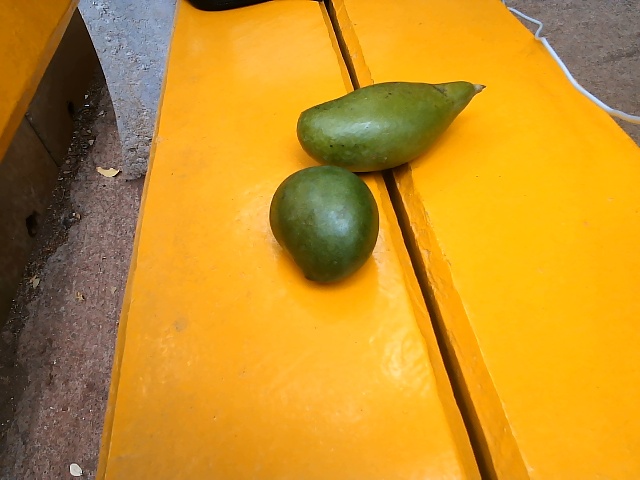
Label: Raw_Mango